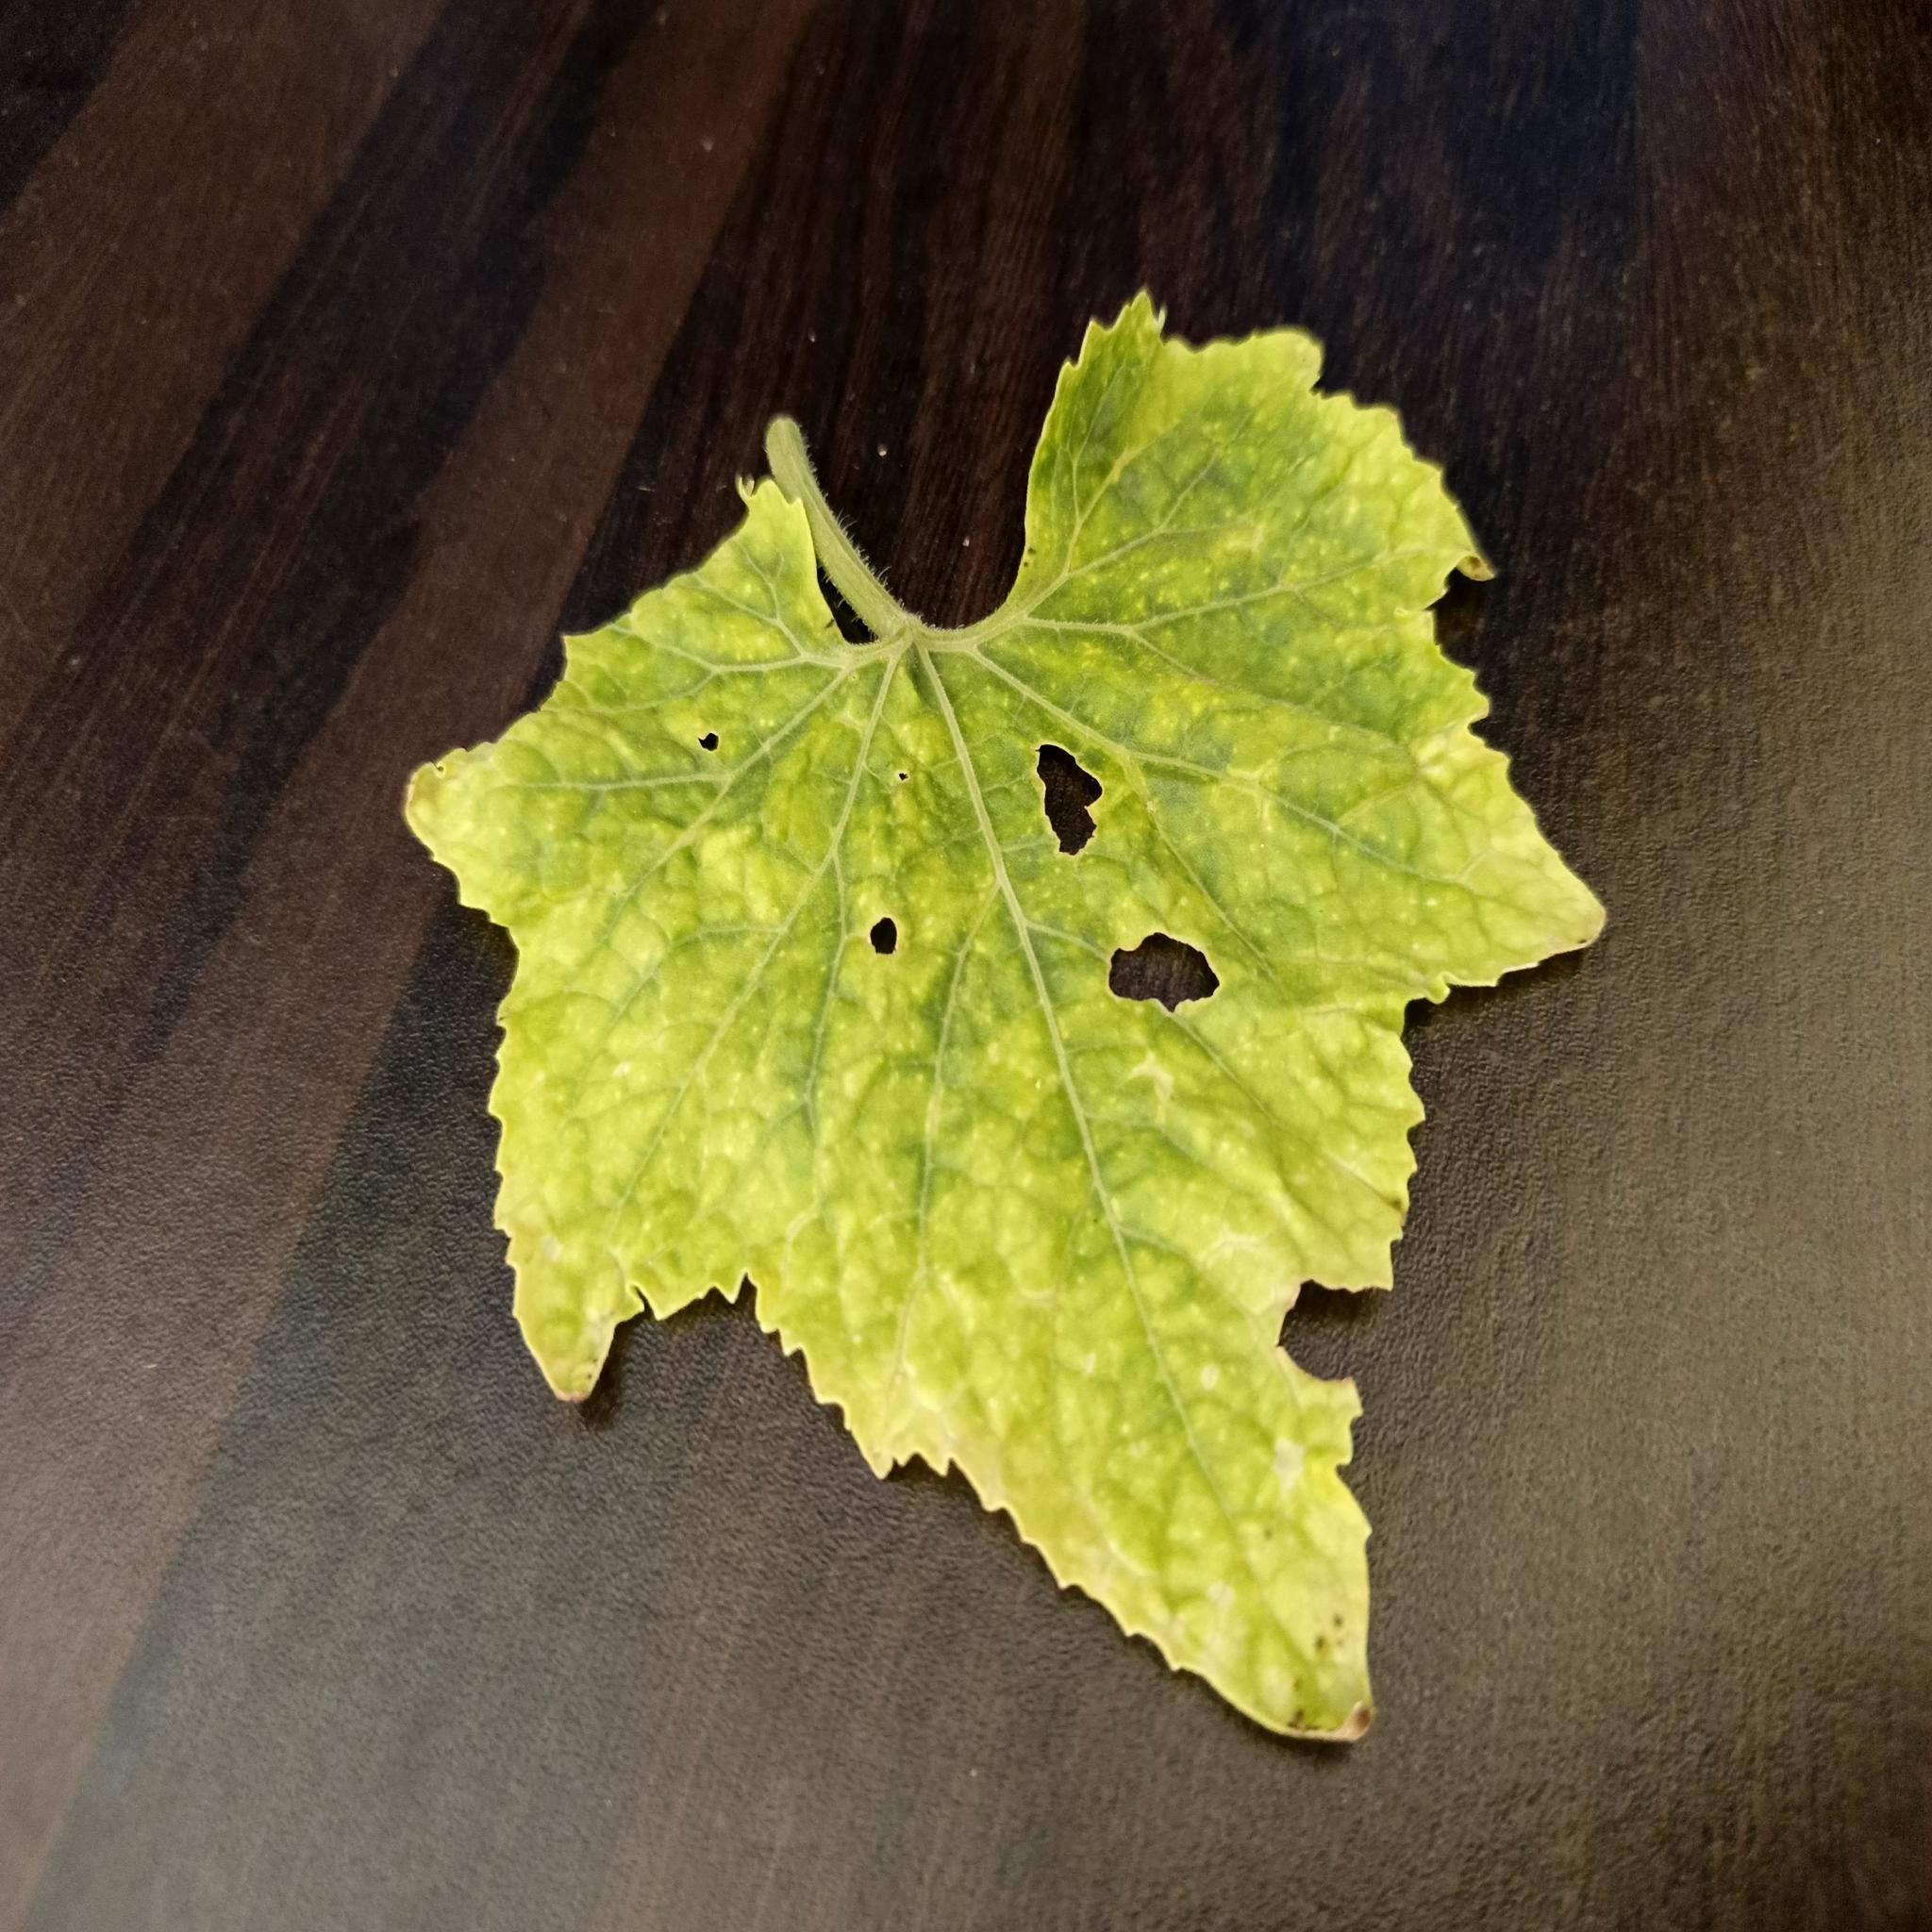
Label: Downy mildew